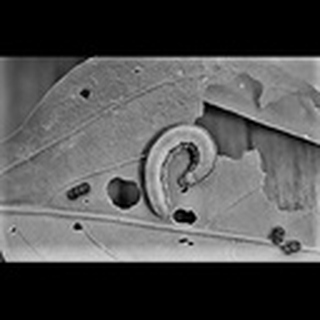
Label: cotton_army_worm